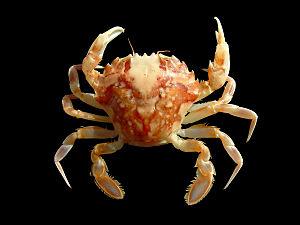
Étrille marbrée, un crustacé des eaux côtières belges (Banc de Westhinder). Image prise à bord du RV Belgica.